Sully Kothmann

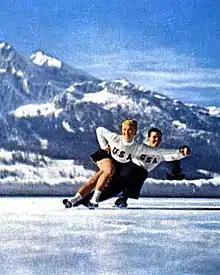
Lucille Ash and Sully Kothmann at the 1956 Winter Olympics in Cortina d'Ampezzo, Italy

Carlos Aneese "Sully" Kothmann (February 26, 1933 – May 5, 1986) was an American pair skater. After winning the bronze medal with partner Kay Servatius at the 1953 U.S. National Championships, he teamed with Lucille Ash. He and Ash were twice silver medalists at the U.S. Championships and finished seventh at the 1956 Winter Olympics. He was born in San Antonio, Texas.